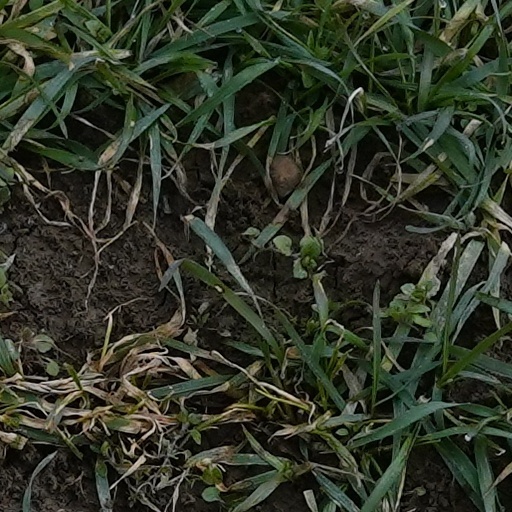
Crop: wheat